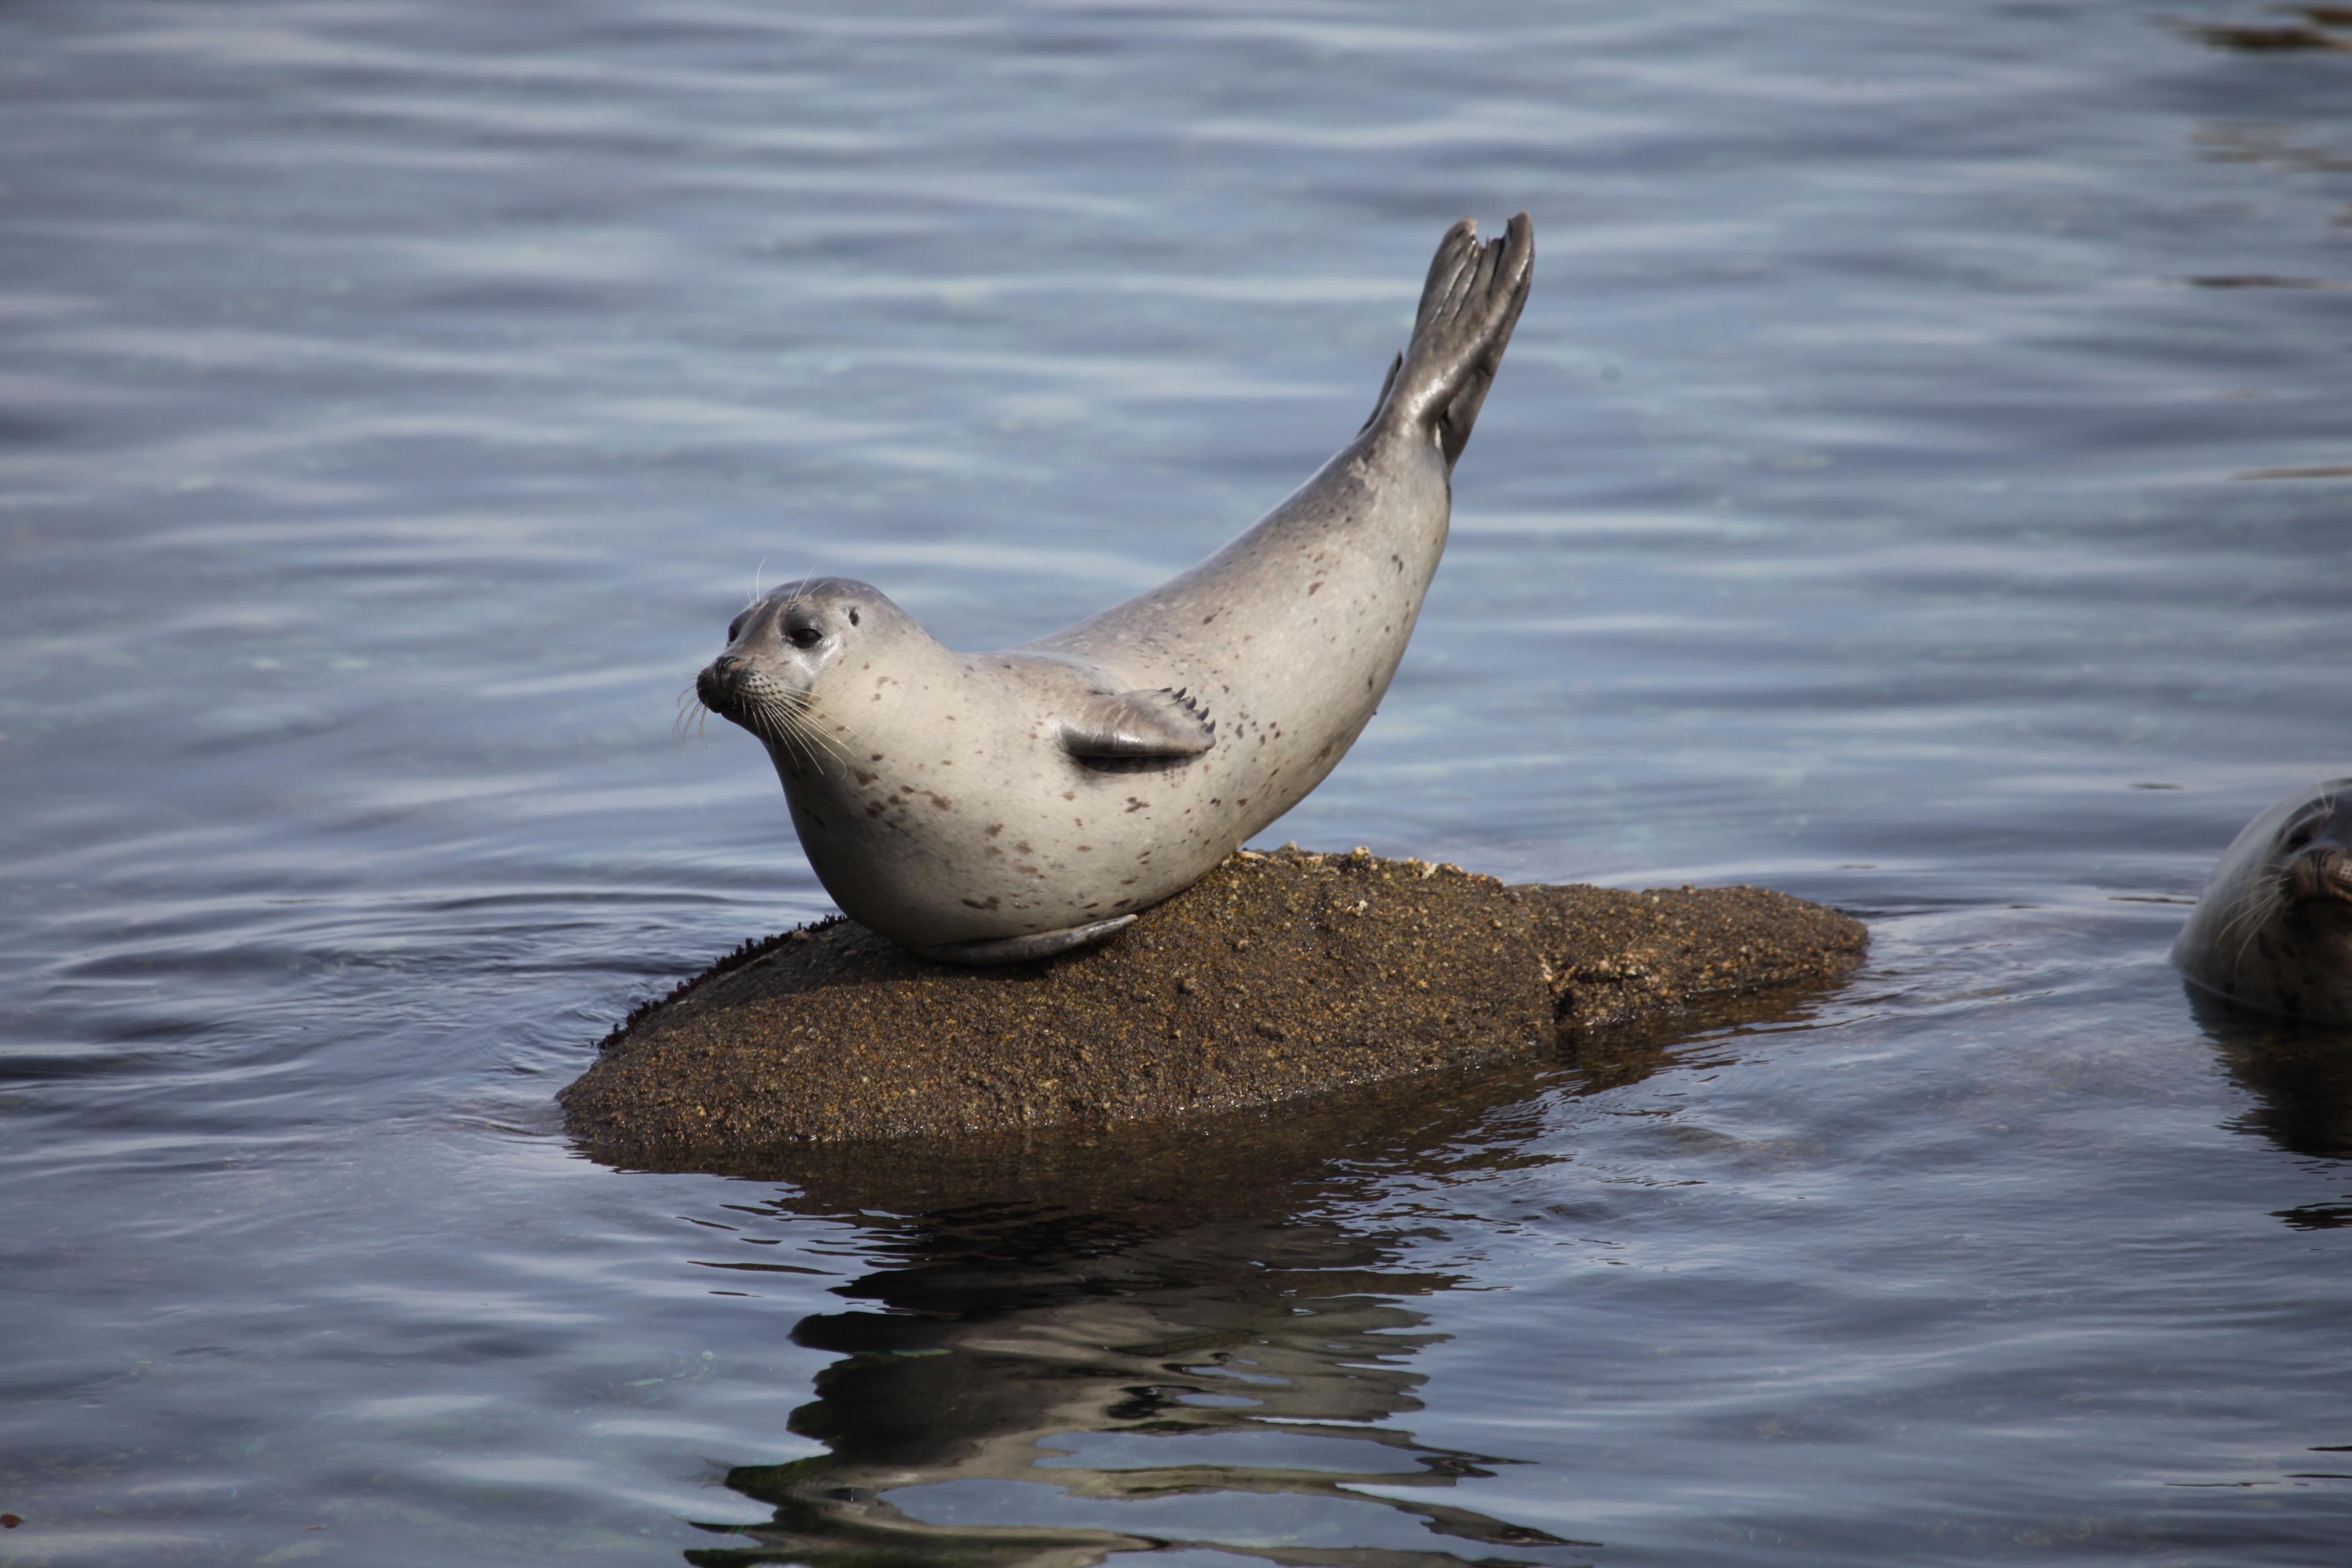
sea, bird, seabird, wildlife, fauna, seals, vertebrate, harbor seal, marine mammal